Yin May

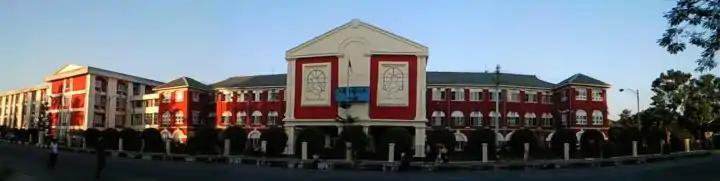
Lady Dufferin Maternity Hospital, now known as Yangon Central Women's Hospital

Back in Rangoon, Yin May started as the Assistant Medical Superintendent of Lady Dufferin Maternity Hospital in 1930. As the deputy head of a major hospital, she had joined the upper echelons of the tiny colonial era medical community made up mainly of foreign-born physicians and specialists that existed primarily in Rangoon (Yangon). (Her two superiors during her first stay at the hospital (1930–1936) were British IMS officers: Lt. Col. S.T. Crump (1930–1931) and Lt. Col. M.L. Treston (1931–1936).)